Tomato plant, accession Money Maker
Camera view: horizontal (90 deg, fisheye); turntable rotation: 270 degrees
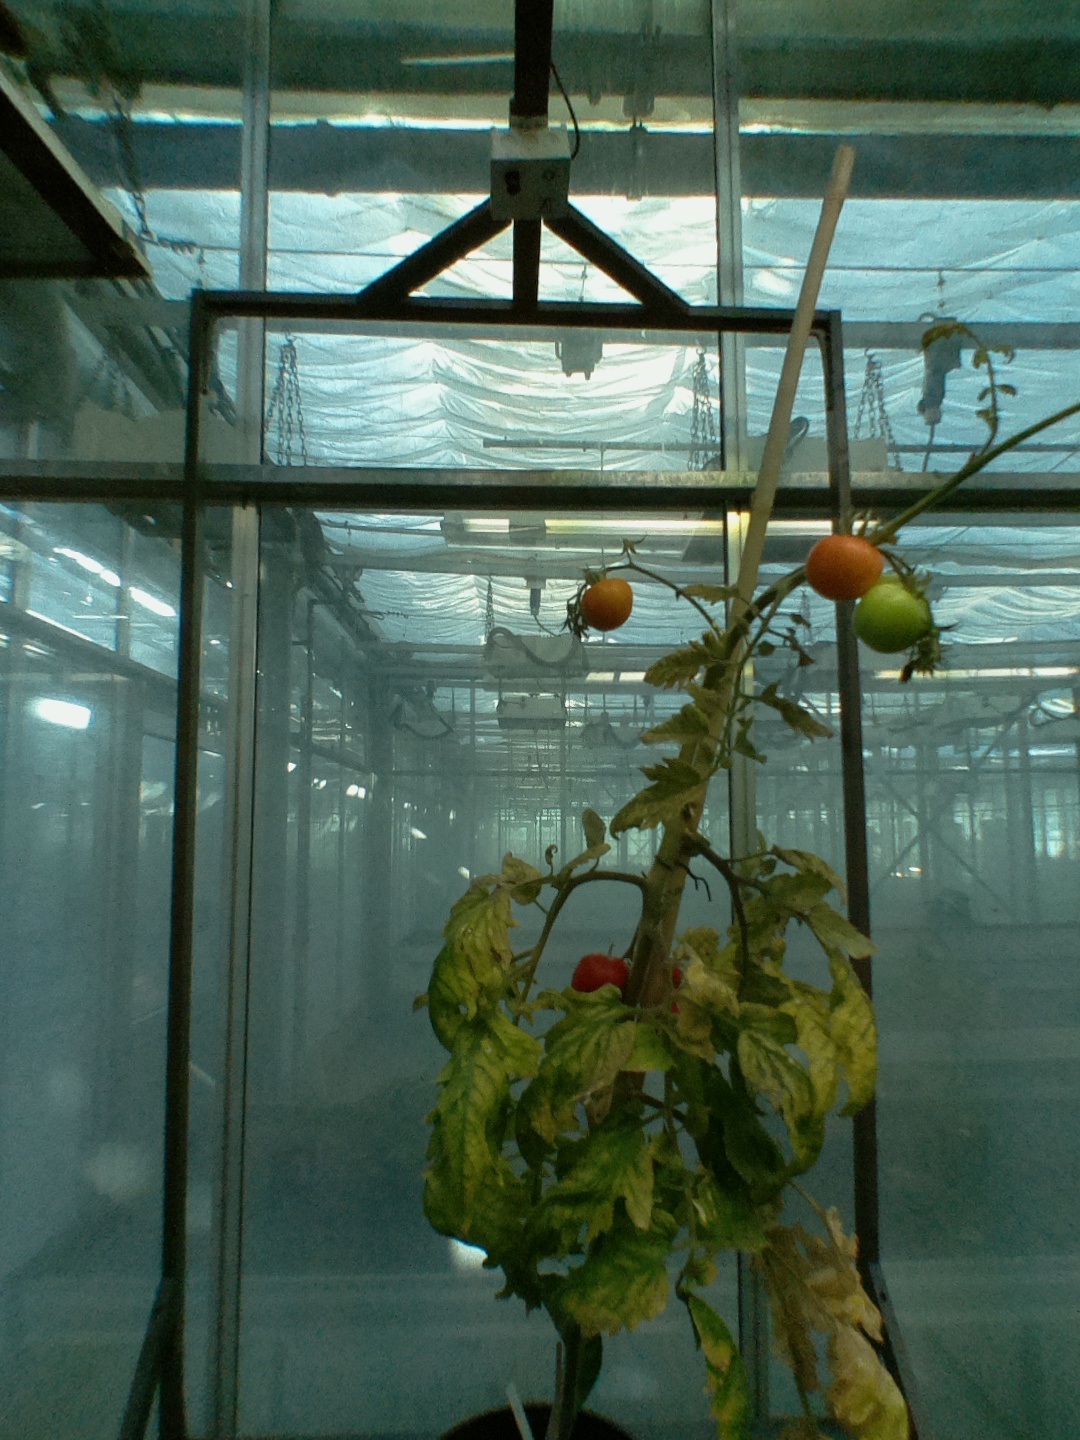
BBCH growth stage 85: 50%-60% of fruits show typical fully ripe color